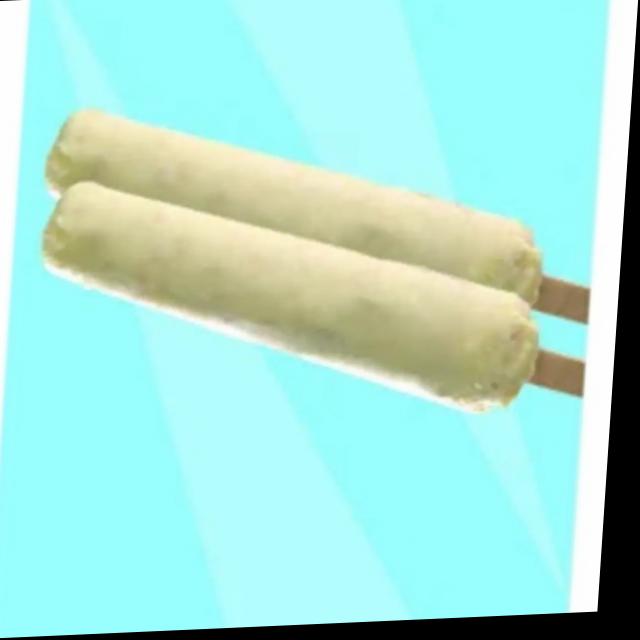
Dish: kulfi